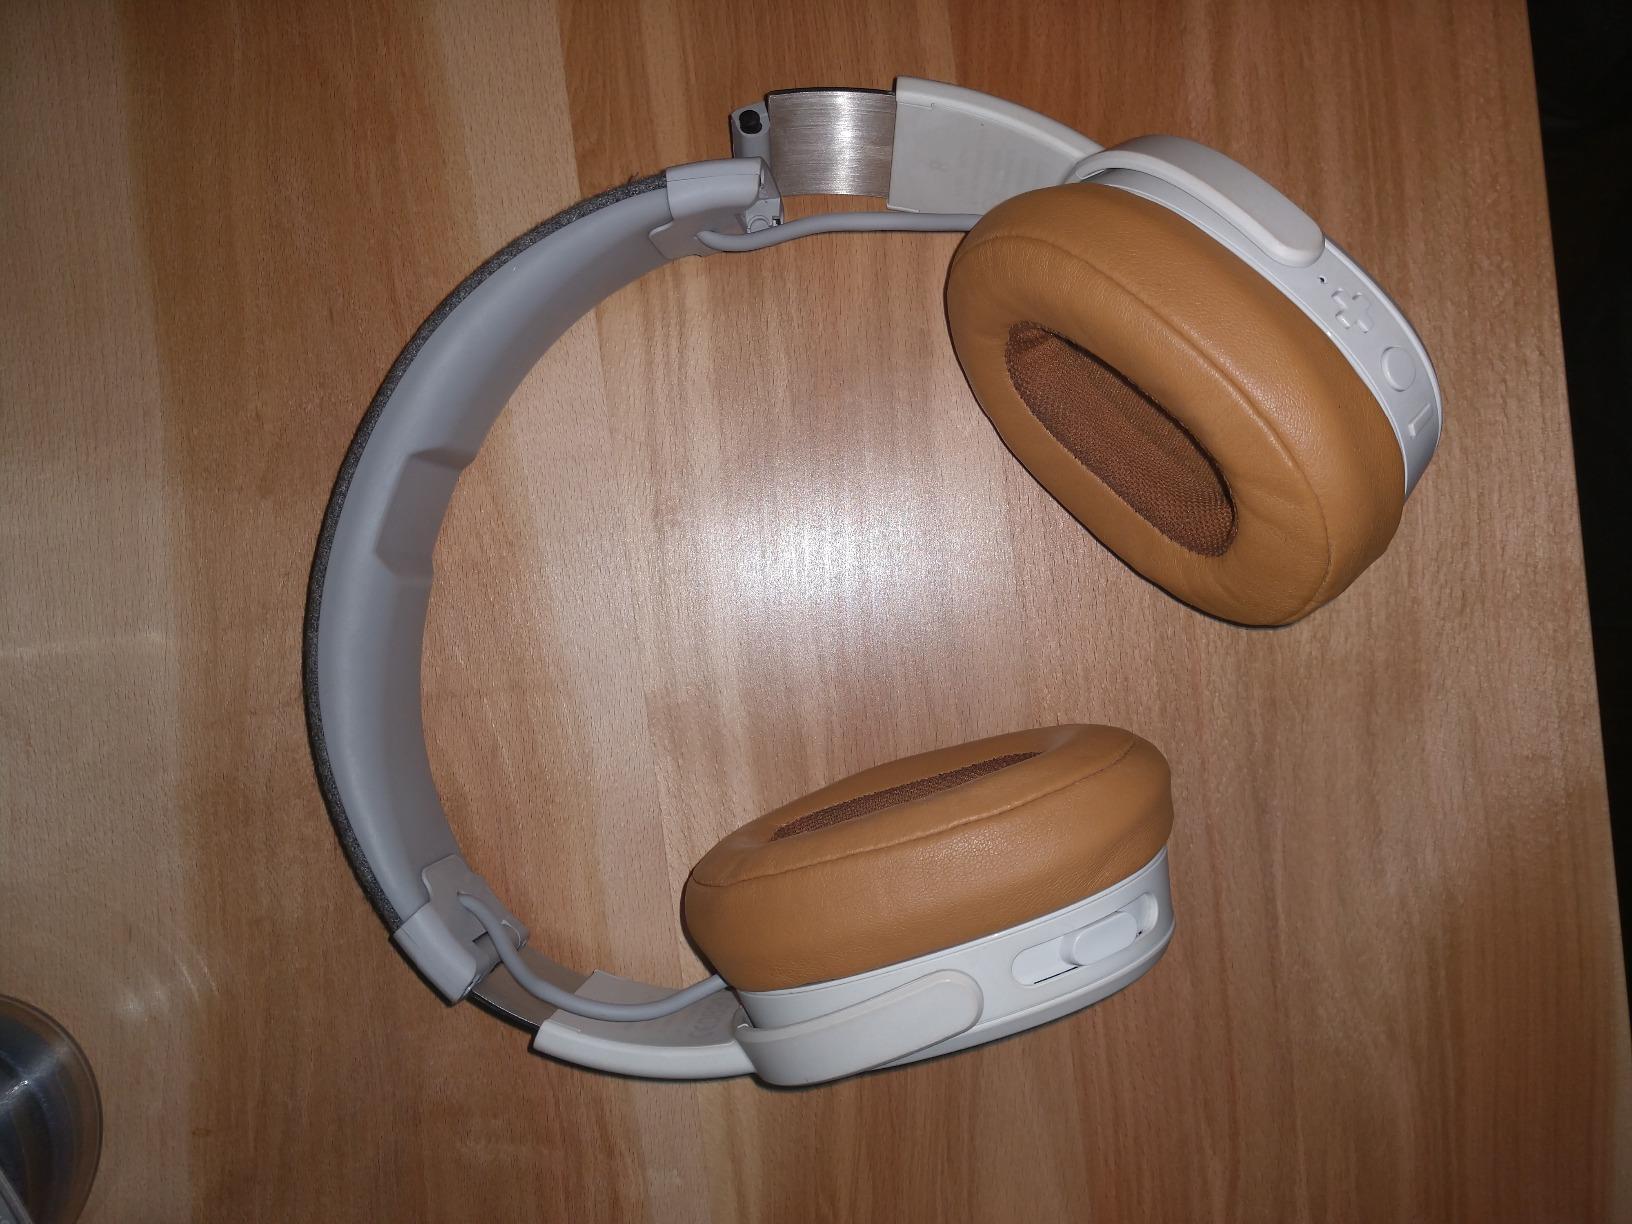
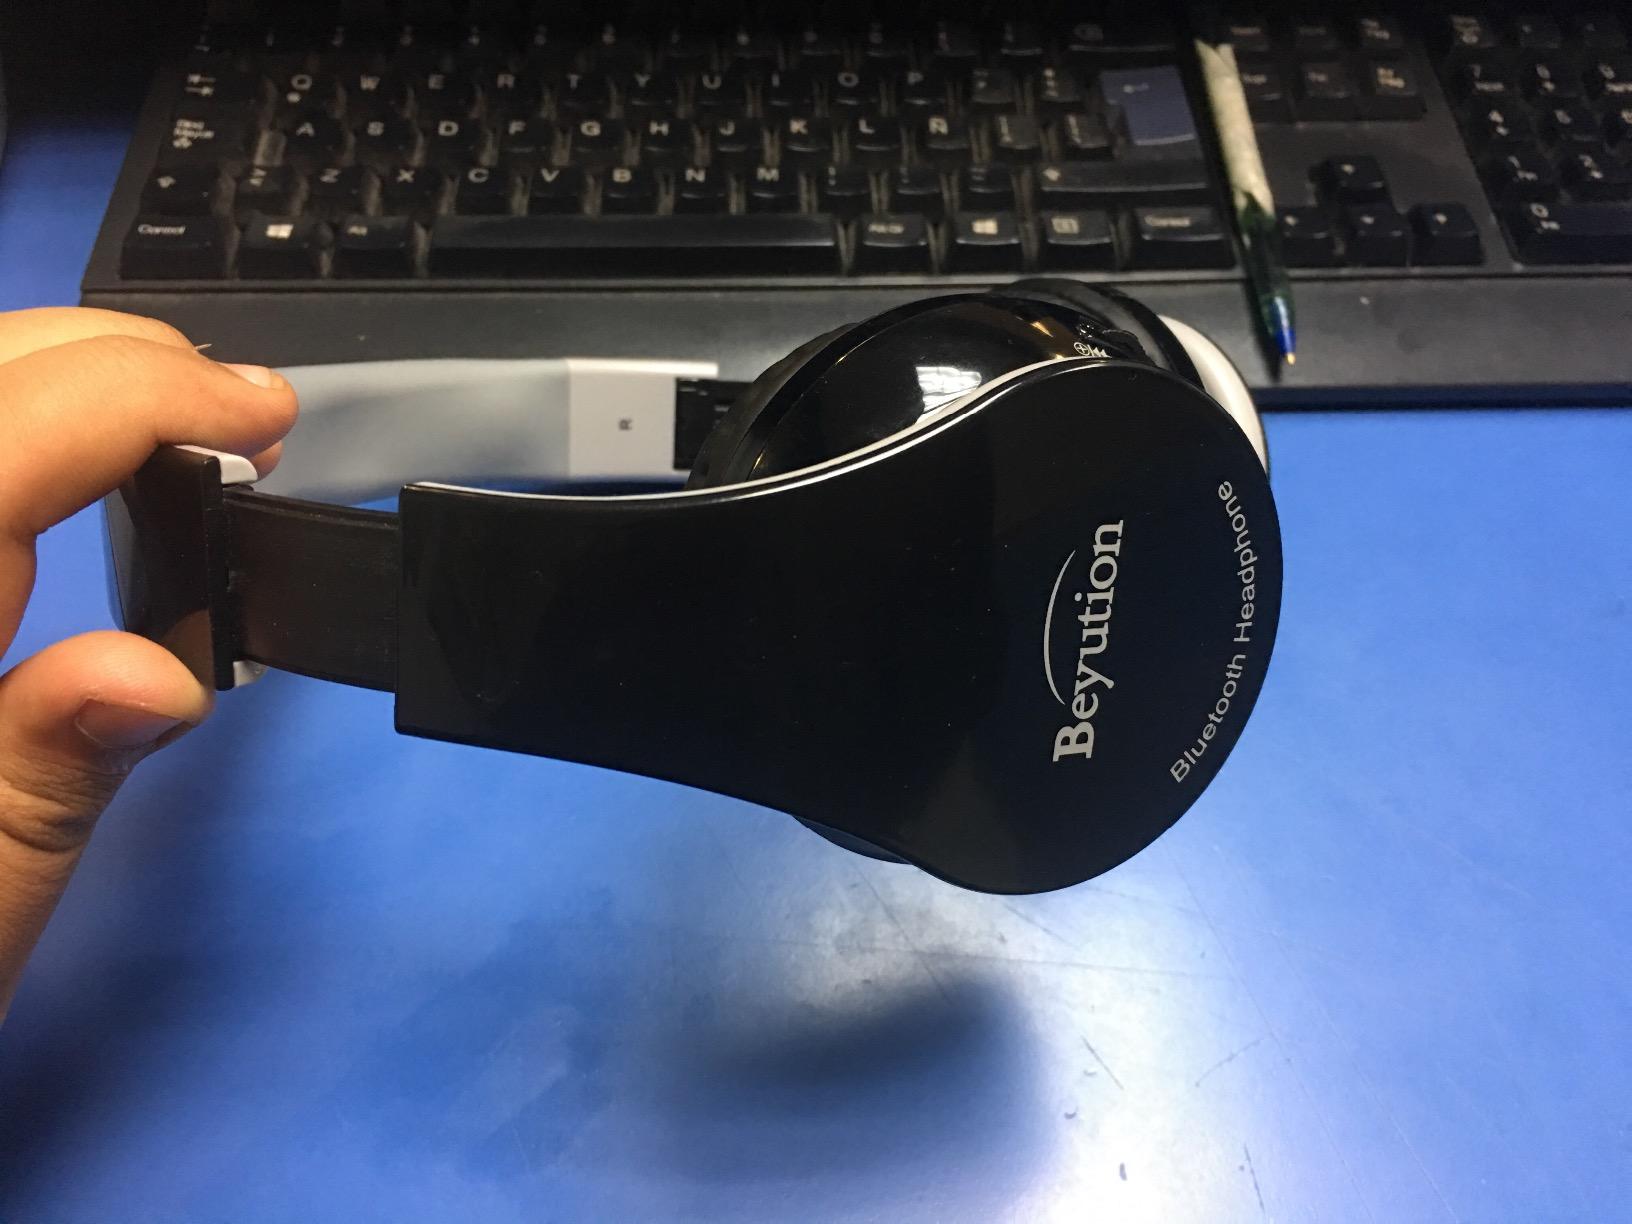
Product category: headphones
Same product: no